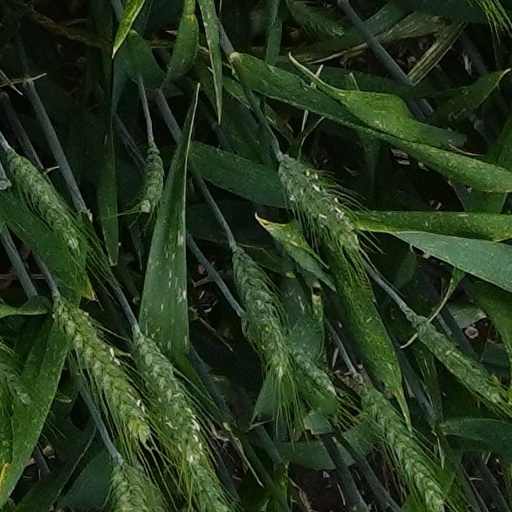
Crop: wheat